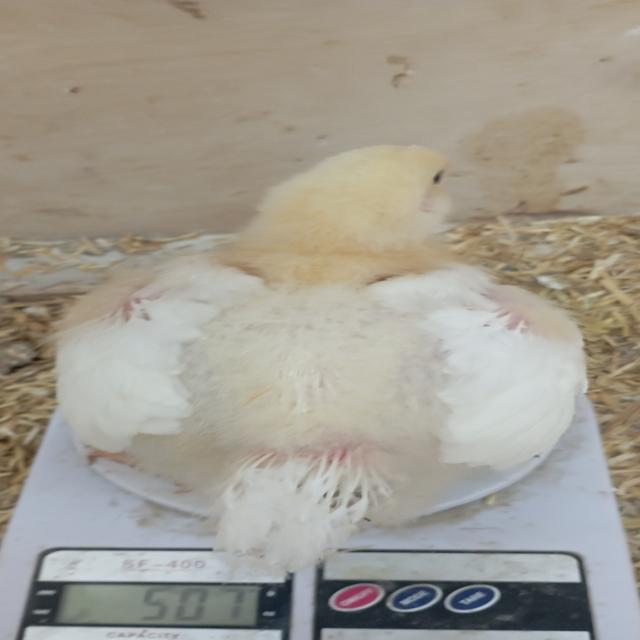
Weight: 506 g